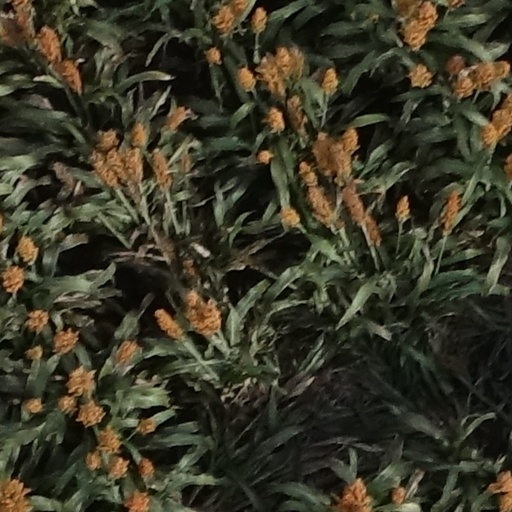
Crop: sorghum